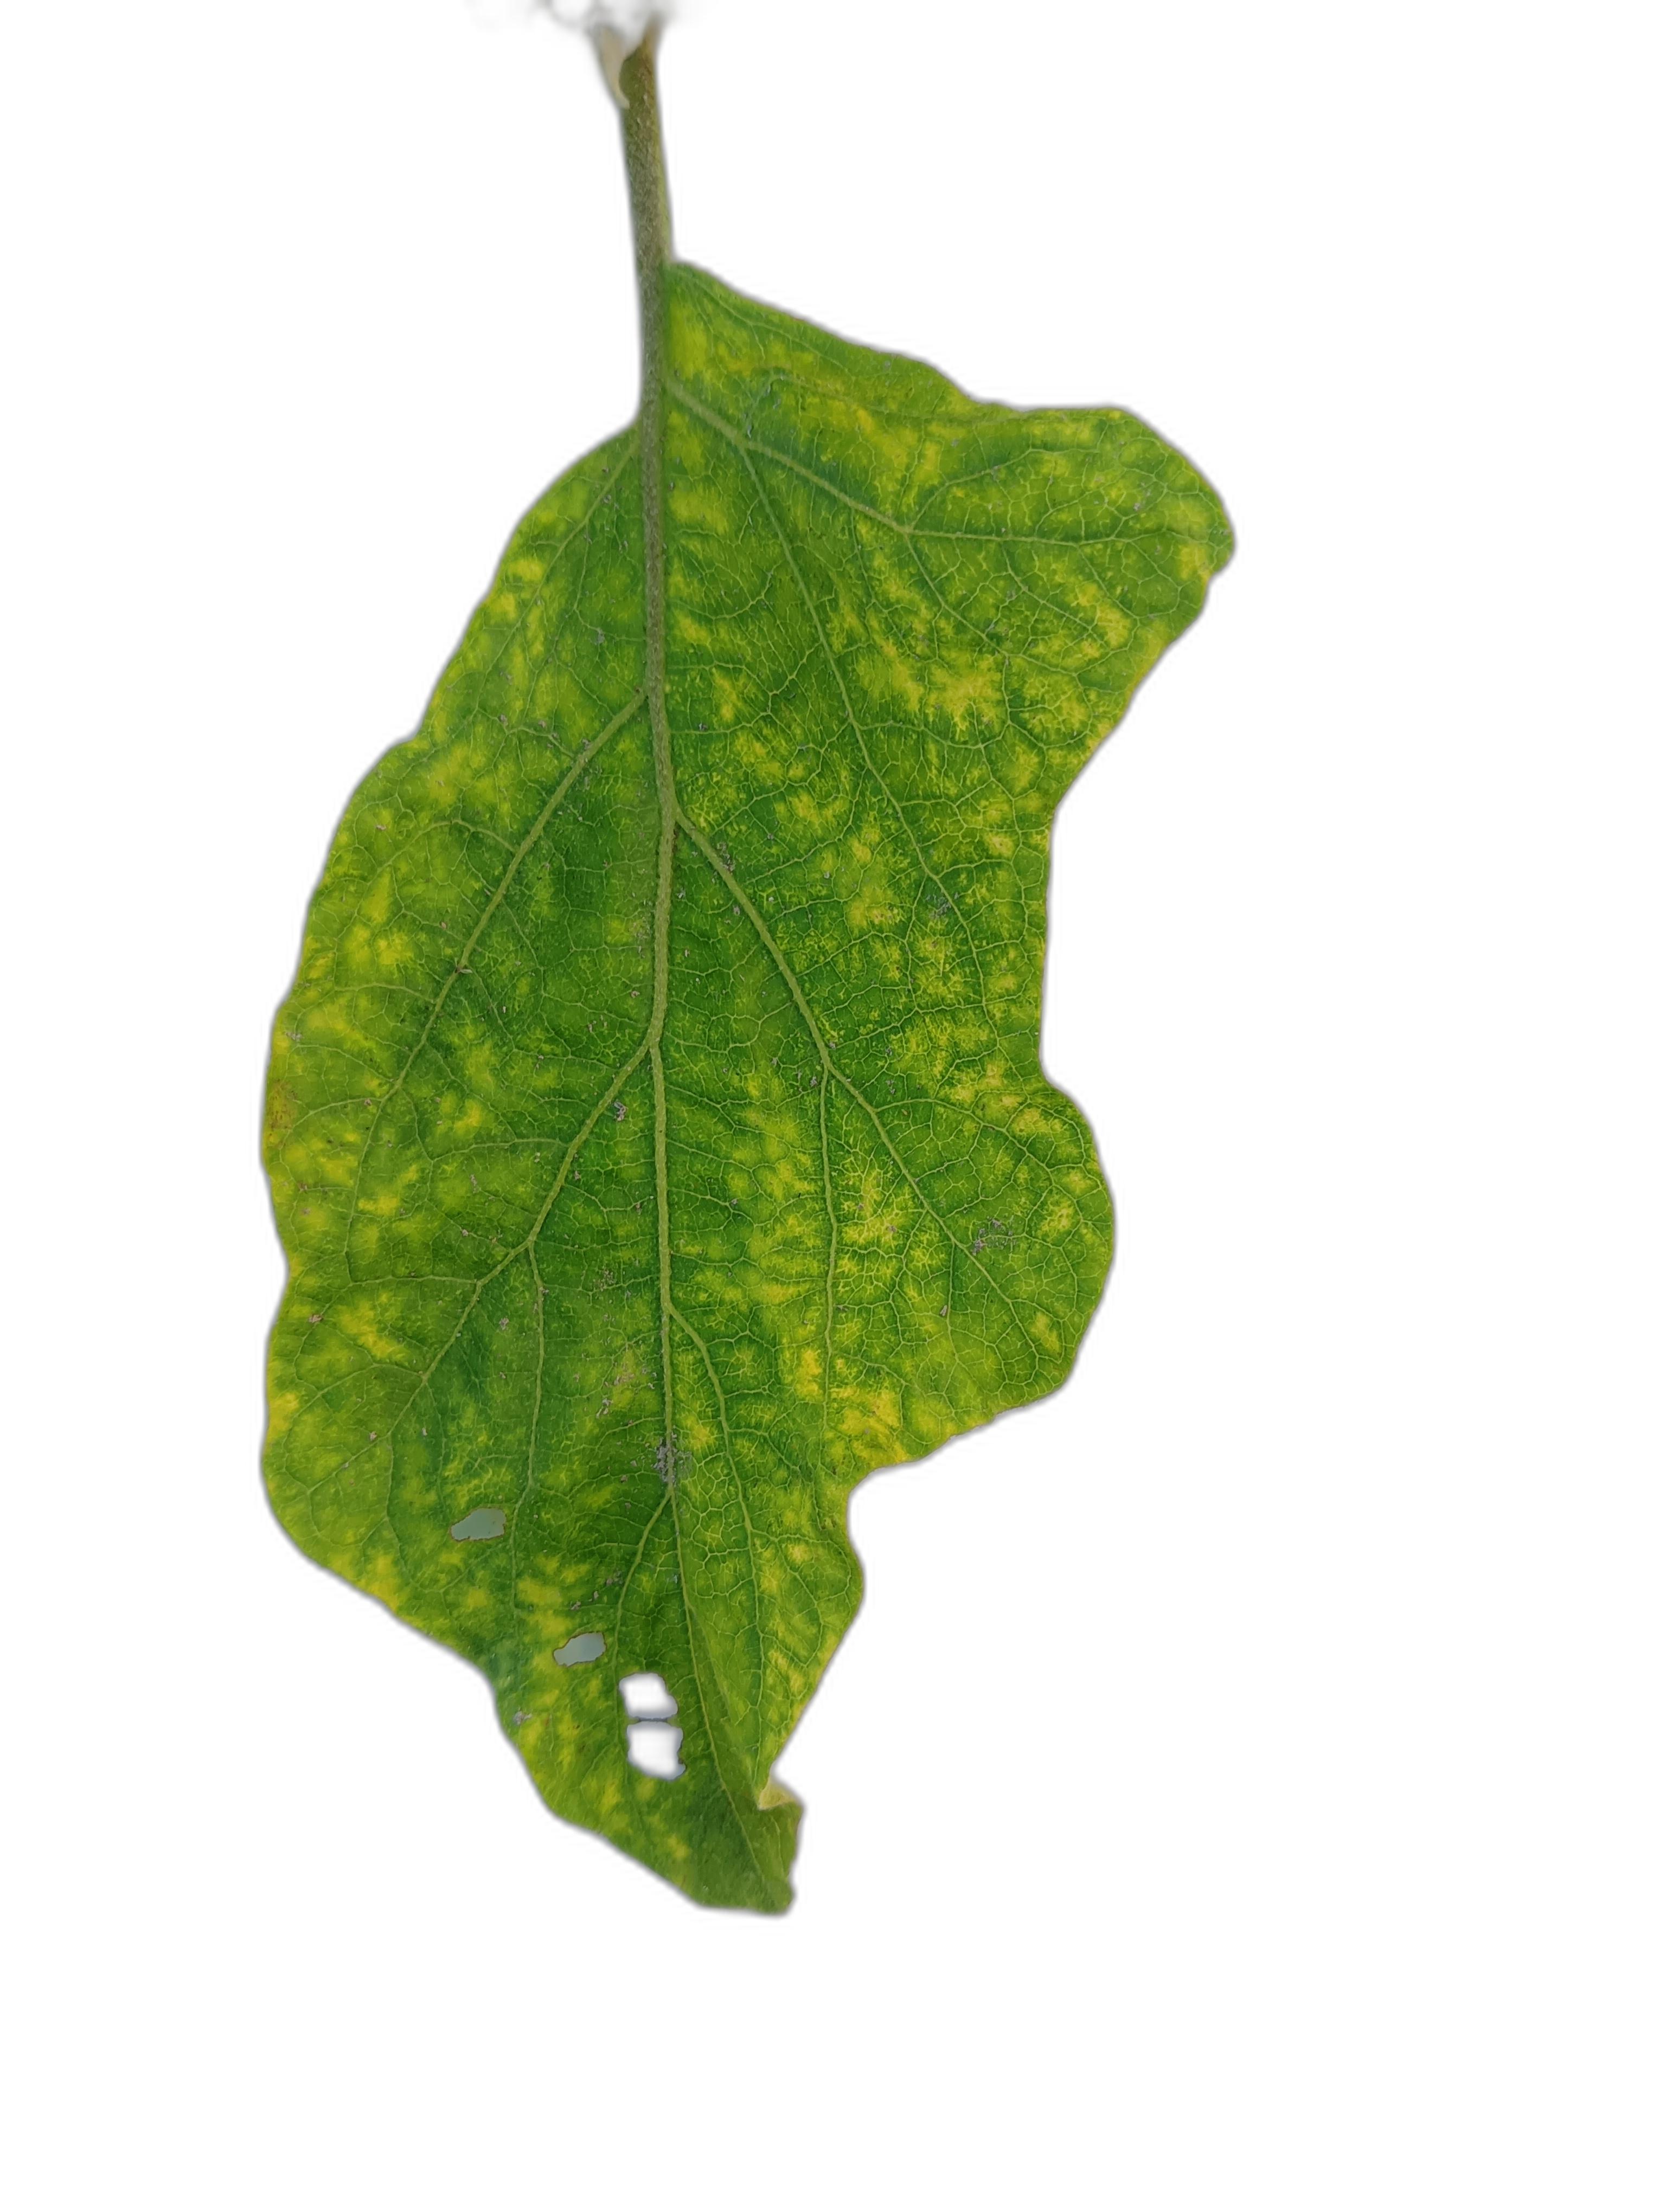
Label: Mosaic Virus Disease